French ship Droits de l'Homme (1794)

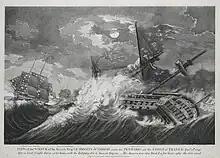
"Droits de l'Homme" wrecked

On "25 Nivôse An V" in the action of 13 January 1797, off Penmarch, "Droits de l'Homme" met the British frigates (44), under Sir Edward Pellew, and (36), commanded by Robert C. Reynolds. The sea was rough, preventing "Droits de l'Homme" from using her lower deck batteries and from boarding the British. Lacrosse was wounded; he gave command of the ship to his second officer, Prévost de Lacroix, and had his crew swear not to strike their colours.